Murrumbidgee Irrigation Area

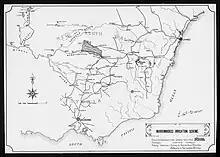
1908 map of the Murrumbidgee Irrigation Area

The Murrumbidgee Irrigation Area (MIA) is geographically located within the Riverina area of New South Wales. It was created to control and divert the flow of local river and creek systems for the purpose of food production. The main river systems feeding and fed by the area are the Murrumbidgee and the Tumut. It is one of the most diverse and productive regions in Australia contributing over 5 billion annually to the Australian economy.